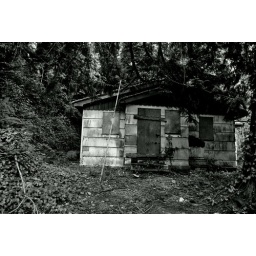
house in the hill